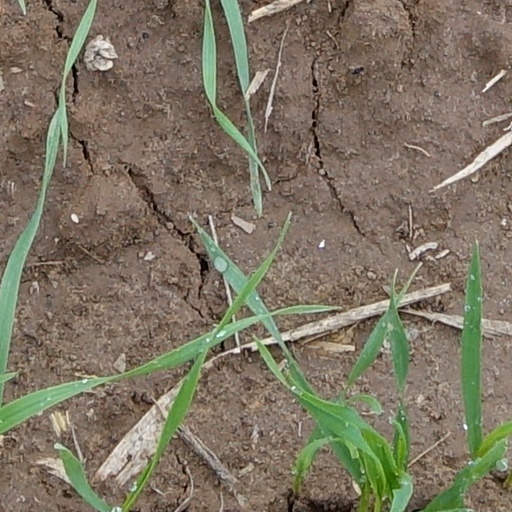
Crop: wheat